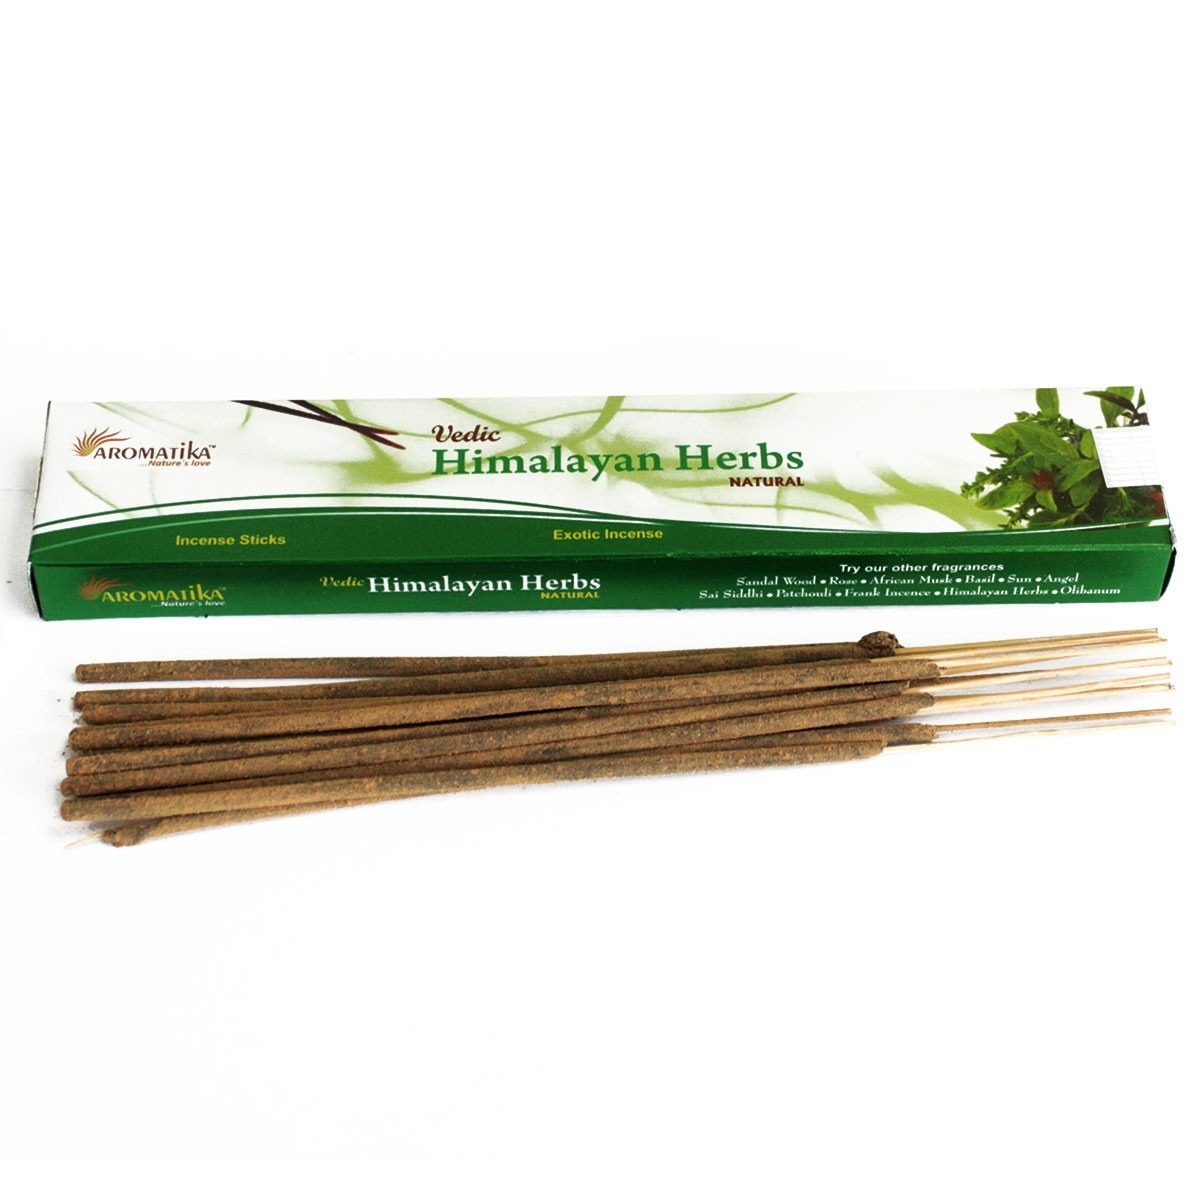
Betisoare Parfumate Vedic  - Plante de Himalaya
Descoperiti bet›it™oarele parfumate Vedic, inspirate din tradit›iile stravechi ale plantelor de Himalaya. Aceste bet›it™oare din ingrediente naturale sunt concepute pentru a transforma orice mediu intr-un sanctuar de relaxare si armonie. Aromele lor delicate nu doar ca imbogat›esc atmosfera, dar contribuie si la crearea unui spatiu propice pentru meditatie si introspect›ie. Beneficiile utilizarii bet›it™oarelor parfumate Vedic sunt multiple. Acestea pot ajuta la reducerea stresului, la a®mbunatat›irea starii de spirit si la purificarea aerului. Fie ca le utilizati in timpul practicilor de yoga, meditat›ie sau pur si simplu pentru a crea o ambiant›aplacuta acasa, aceste bet›it™oare sunt alegerea perfecta. Mod de utilizare: Aprindeti un capat al bet›it™oarei si lasati-l sa ardacateva secunde, apoi stinget›i flacara. At™ezati bet›it™oara intr-un suport special, asigurandu-vaca este pe o suprafata rezistenta la caldura. Bucurati-va de aroma care se va raspandi in intreaga incapere, aducandu-va liniste si echilibru. Disclaimer: A se utiliza cu precaut›ie in spatii bine ventilate. Nu lasat›i bet›it™oarele aprinse nesupravegheate. Evitat›i contactul cu ochii si pielea. Pastrat›i departe de copii si animale de companie. Experimentati magia bet›it™oarelor parfumate Vedic si lasati-va purtati de aromele plantelor de Himalaya!
Brand: ZahirHome & Spa
Category: Home & Garden > Decor > Home Fragrances > Incense